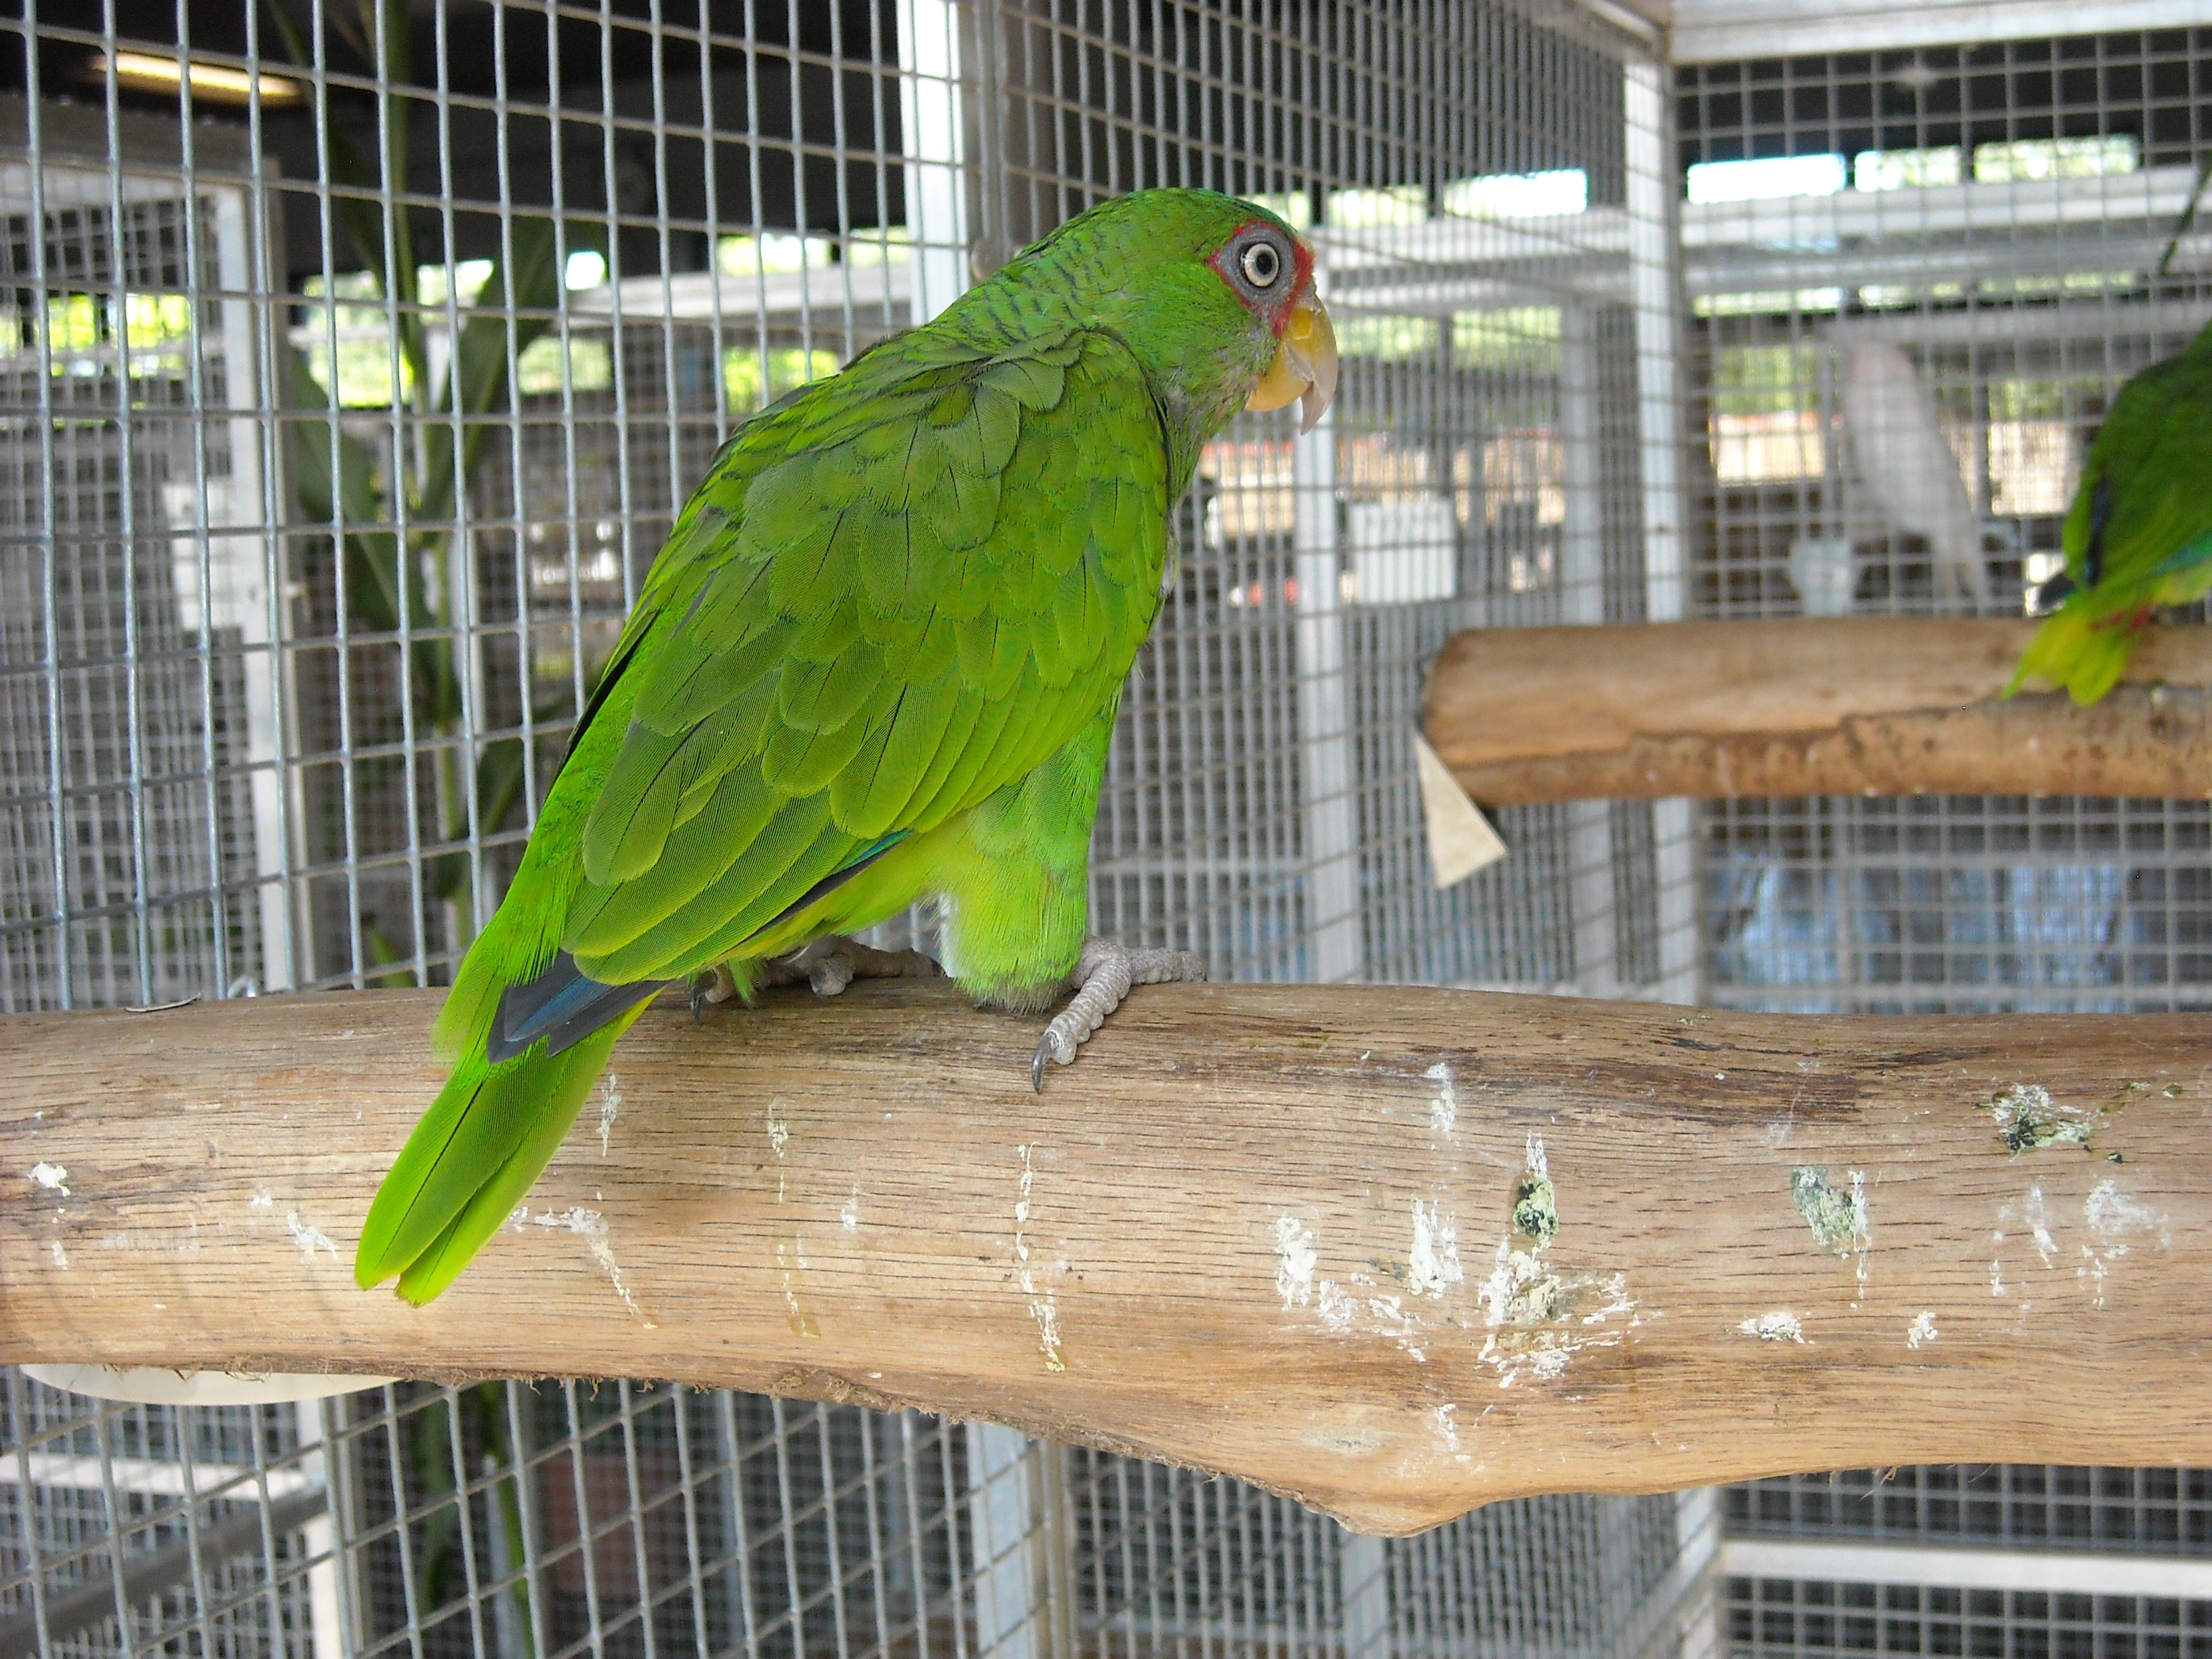
bird, pet, green, beak, colorful, fauna, cage, plumage, lovebird, vertebrate, parrot, parakeet, small parrot, common pet parakeet